Men Who Have Made Love to Me

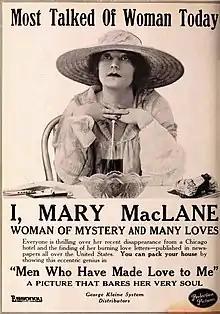
Advertisement for film

Men Who Have Made Love to Me is a 1918 American silent biographical film starring Mary MacLane, based on her book "I, Mary MacLane" (1917). It was directed by Arthur Berthelet and produced by early American filmmaker George K. Spoor.